Symbolist painting

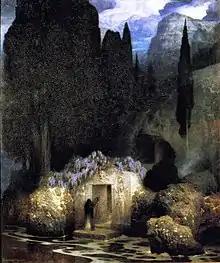
"Tomb of Böcklin" (1901–1902), by Ferdinand Keller, Staatliche Kunsthalle, Karlsruhe

Fernand Khnopff developed a dreamlike-allegorical theme of women transformed into angels or sphinxes, with disturbing atmospheres of great technical refinement. Influenced by Dürer, Giorgione, Tintoretto, Ingres, Delacroix, Whistler and the Pre-Raphaelites, developed a work of profound meaning that disdains nature and is inspired by art itself, from which he constructs a second nature. One art critic defined him as a "refined aesthete who only feels life through ancient art." He often used photographs as the basis for his compositions, which sometimes have an almost photographic appearance. Self-proclaimed misogynist and obsessed with his sister's beauty, he elaborated a type of androgynous woman, either dressed as an Amazon warrior in armor or metamorphosed into a sphinx, tiger or jaguar. His images are evanescent, bathed in a kind of crepuscular light, with a preference for pastel and watercolor, as well as blue. Khnopff had a powerful influence on the Viennese Secession and, in particular, on Gustav Klimt.